Question: Please indicate a possible affordance area of the frisbee that can be used for holding
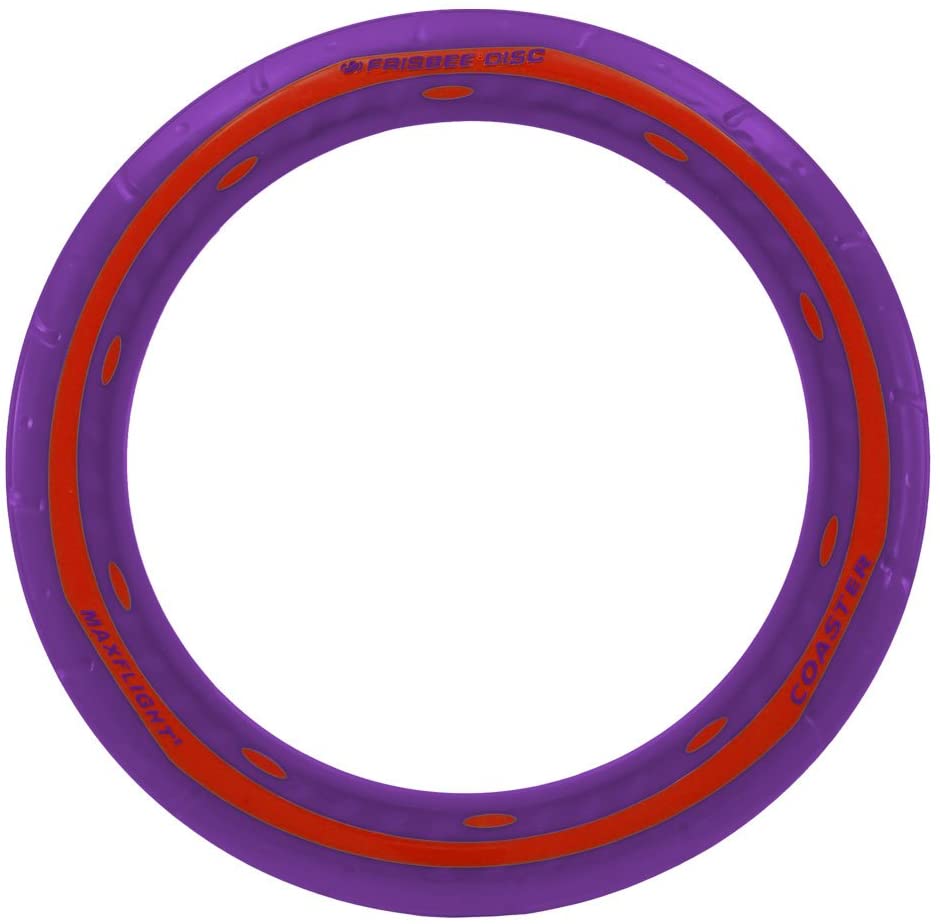
Answer: [9.392, 8.349, 927.825, 921.217]